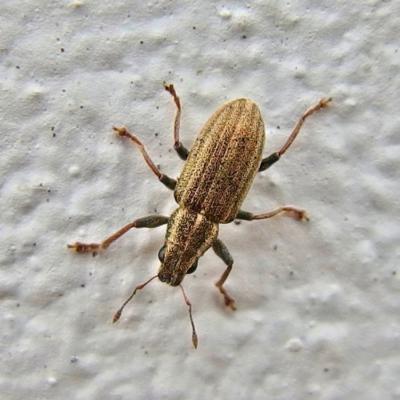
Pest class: pea_leaf_weevil